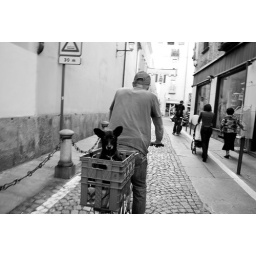
A dog getting a ride on a bike in the city centre of Turin, Piemonte (Italy)